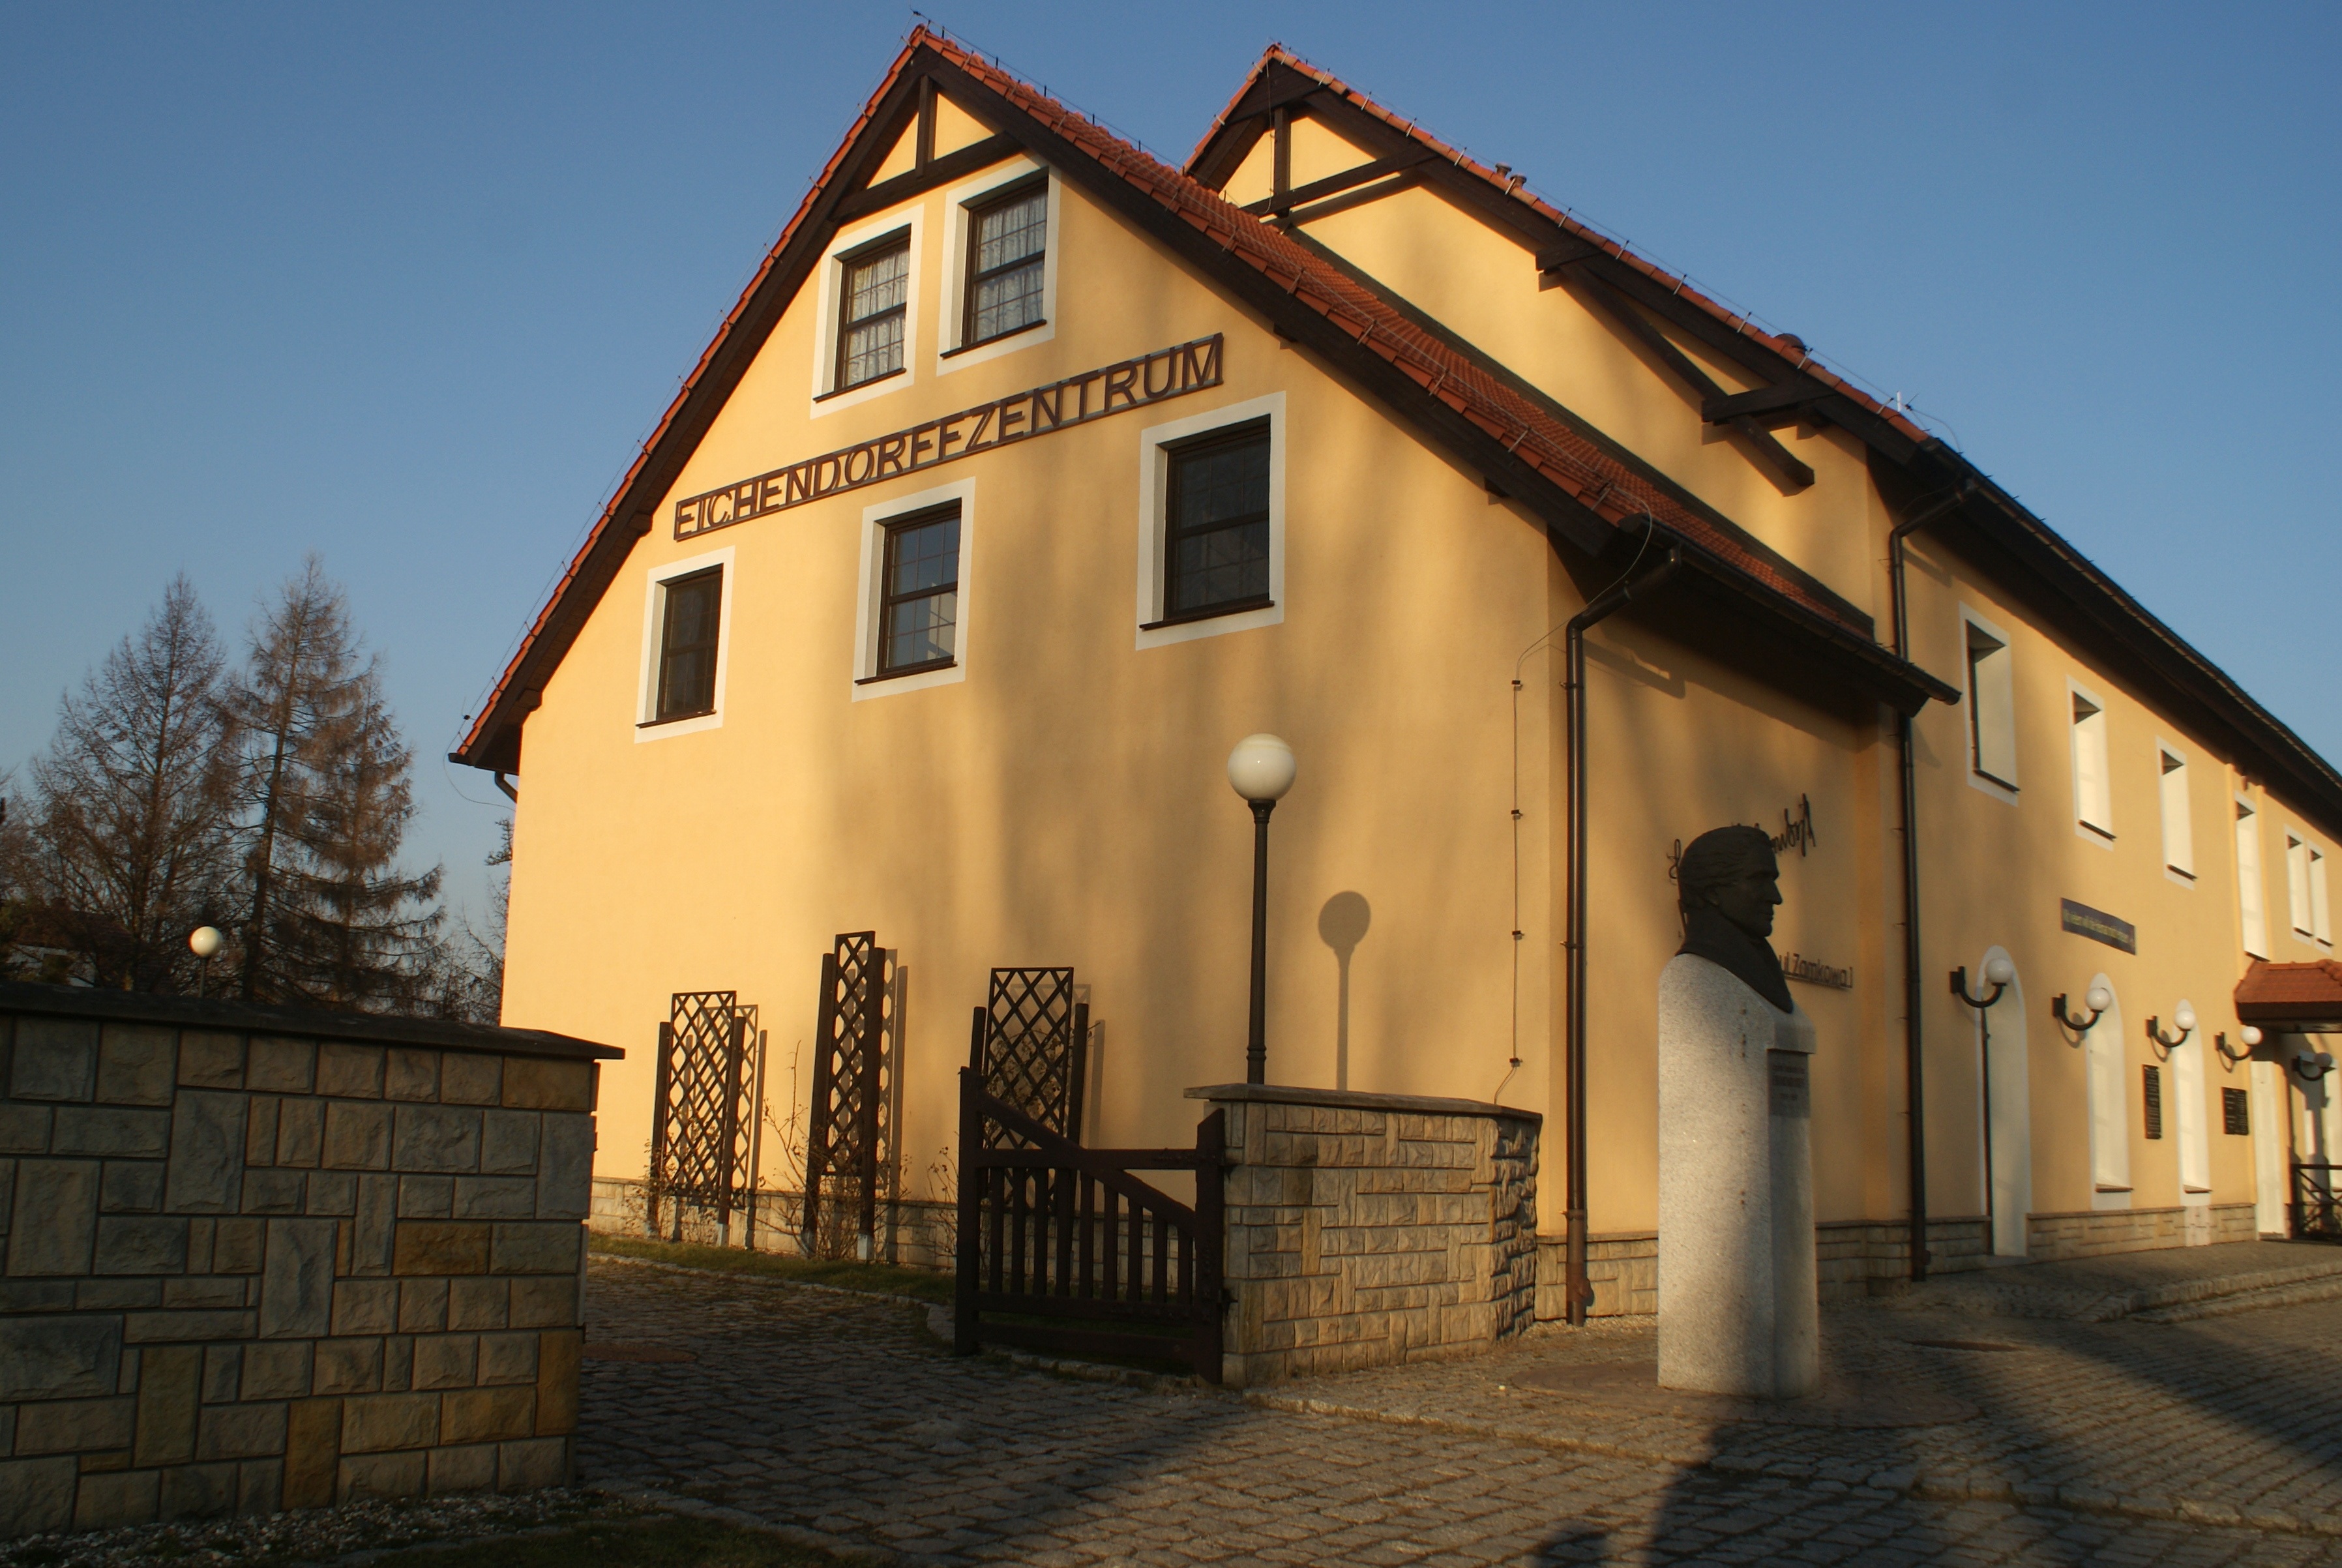
architecture, villa, house, building, facade, property, chapel, place of worship, estate, joseph von eichendorff, joseph eichendorff, ubowice, lubowitz, bust eichendorffa, monument eichendoffa, in ubowicach, eichendroff zentrum, center eichendorffa